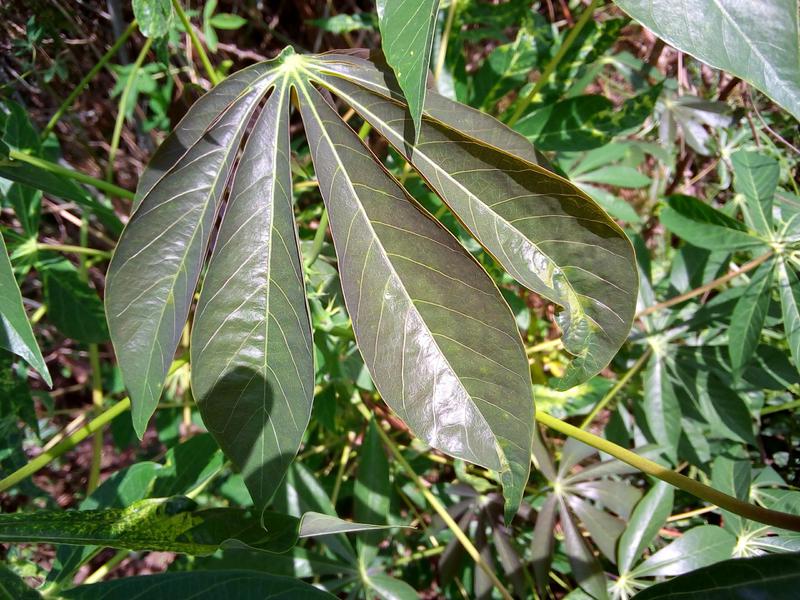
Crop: cassava
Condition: mosaic_disease